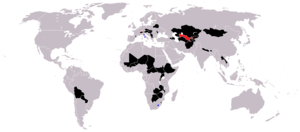
Indlandsstat
Indlandsstater er markeret med sort; dobbeltindlandsstater med rød.
En indlandsstat er en stat uden kystlinje. Der findes i alt 45 sådanne stater.